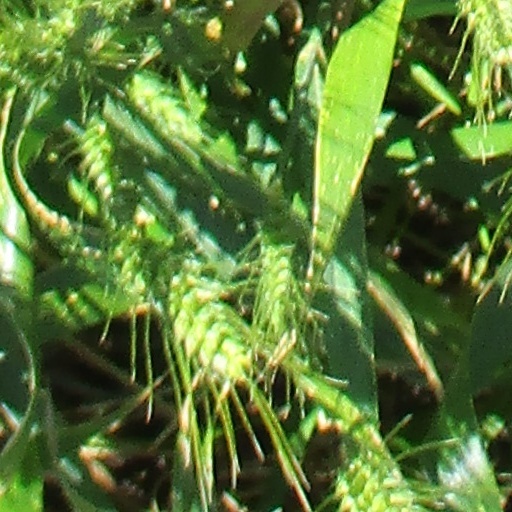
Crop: wheat